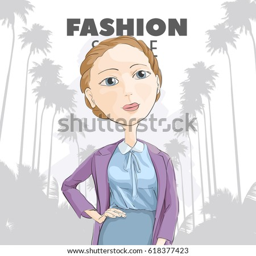
fashionable girl among the palms for the poster